Aa, Estonia

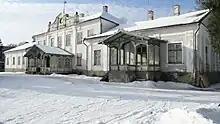
Aa Manor

The Aa manor house (first built 1426–1487) now houses a home for aged people. Other noteworthy sights in Aa include a former garden pavilion (now chapel), the manor park ("Aa park", 65,000 m nature protection area), a pine grove, the Giideon youth camp of the Estonian Methodist Church, and a sand beach.